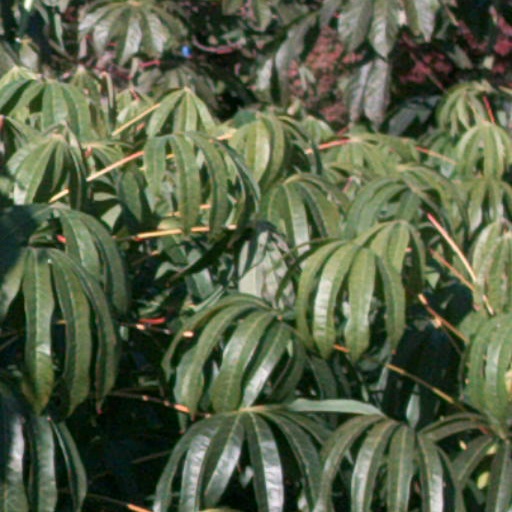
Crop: cassava